John Okell

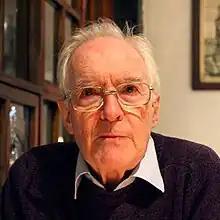

John William Alan Okell OBE (1934 – 3 August 2020) was a British linguist notable for his expertise in the field of Burma studies.